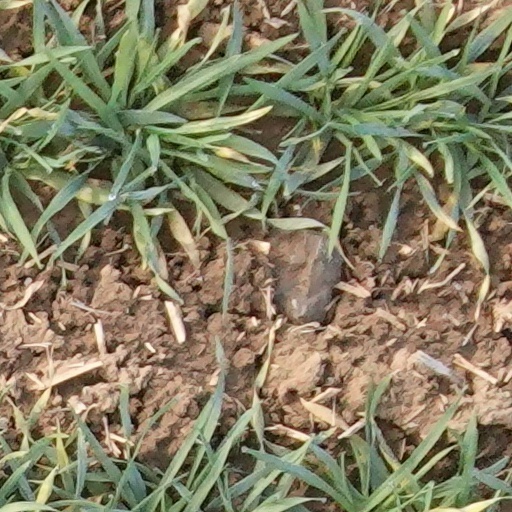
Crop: wheat